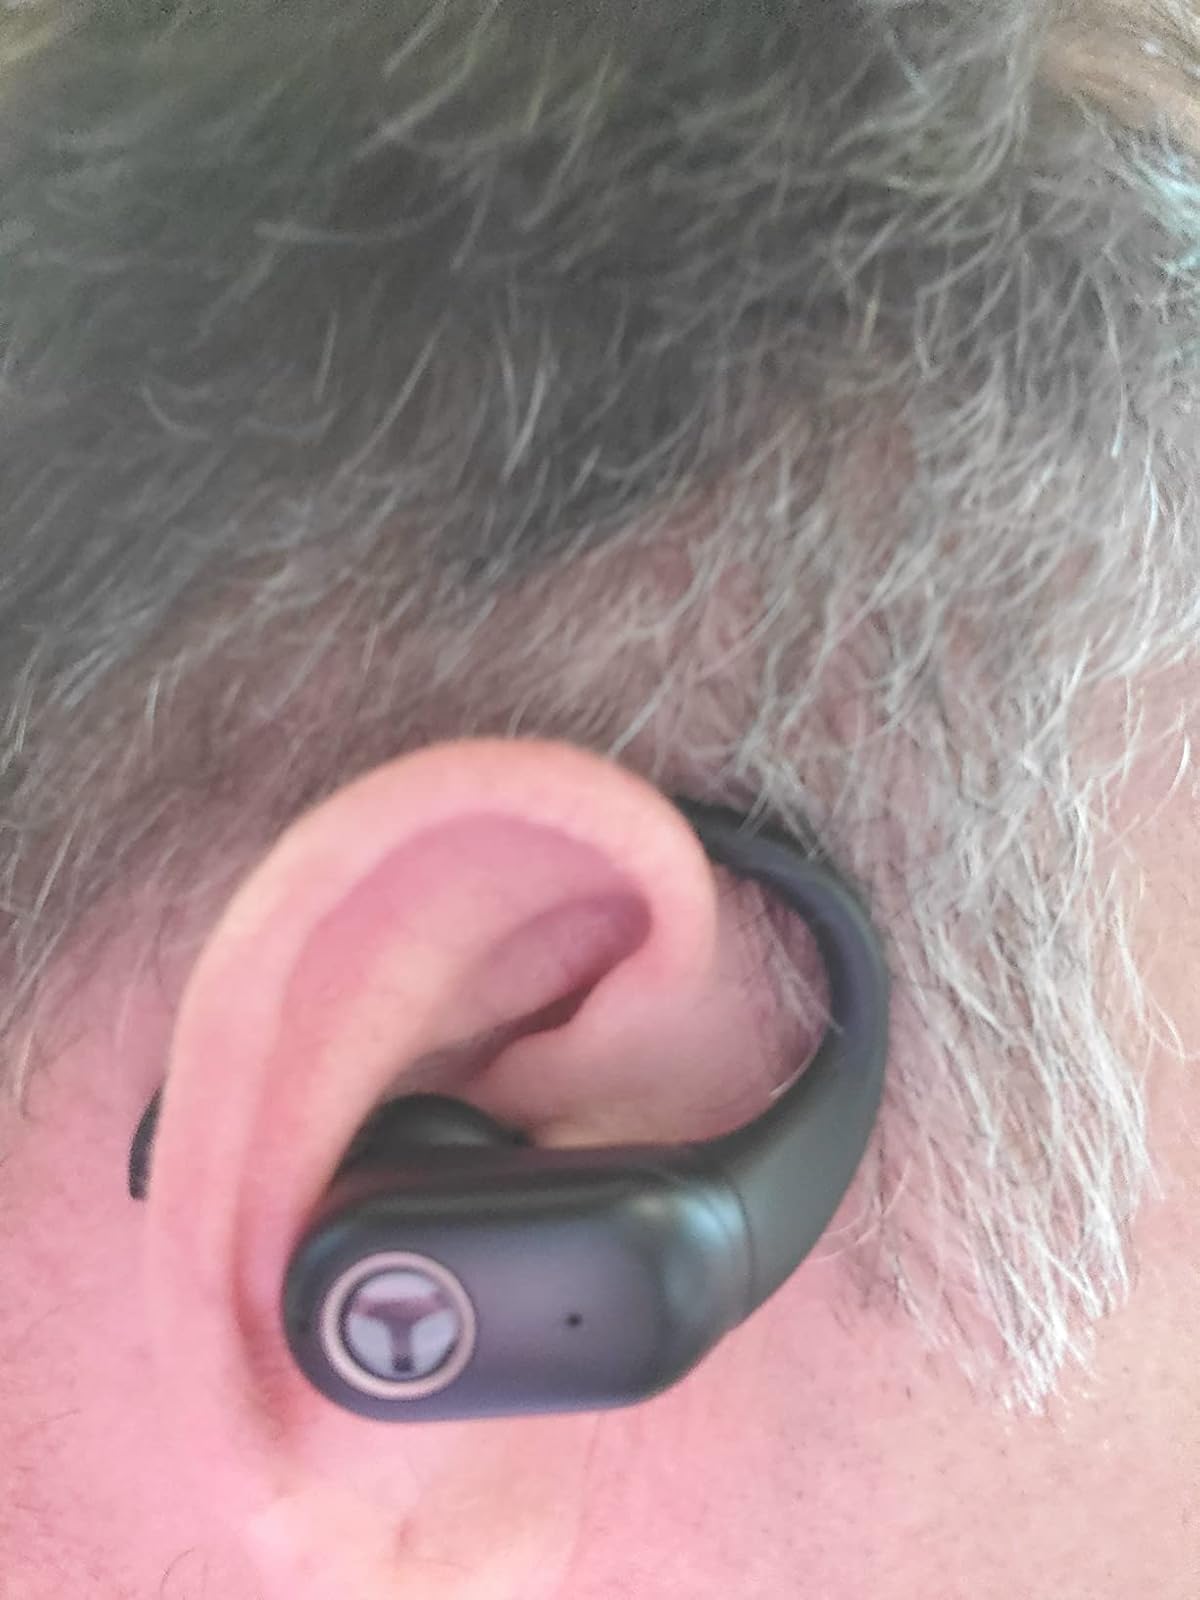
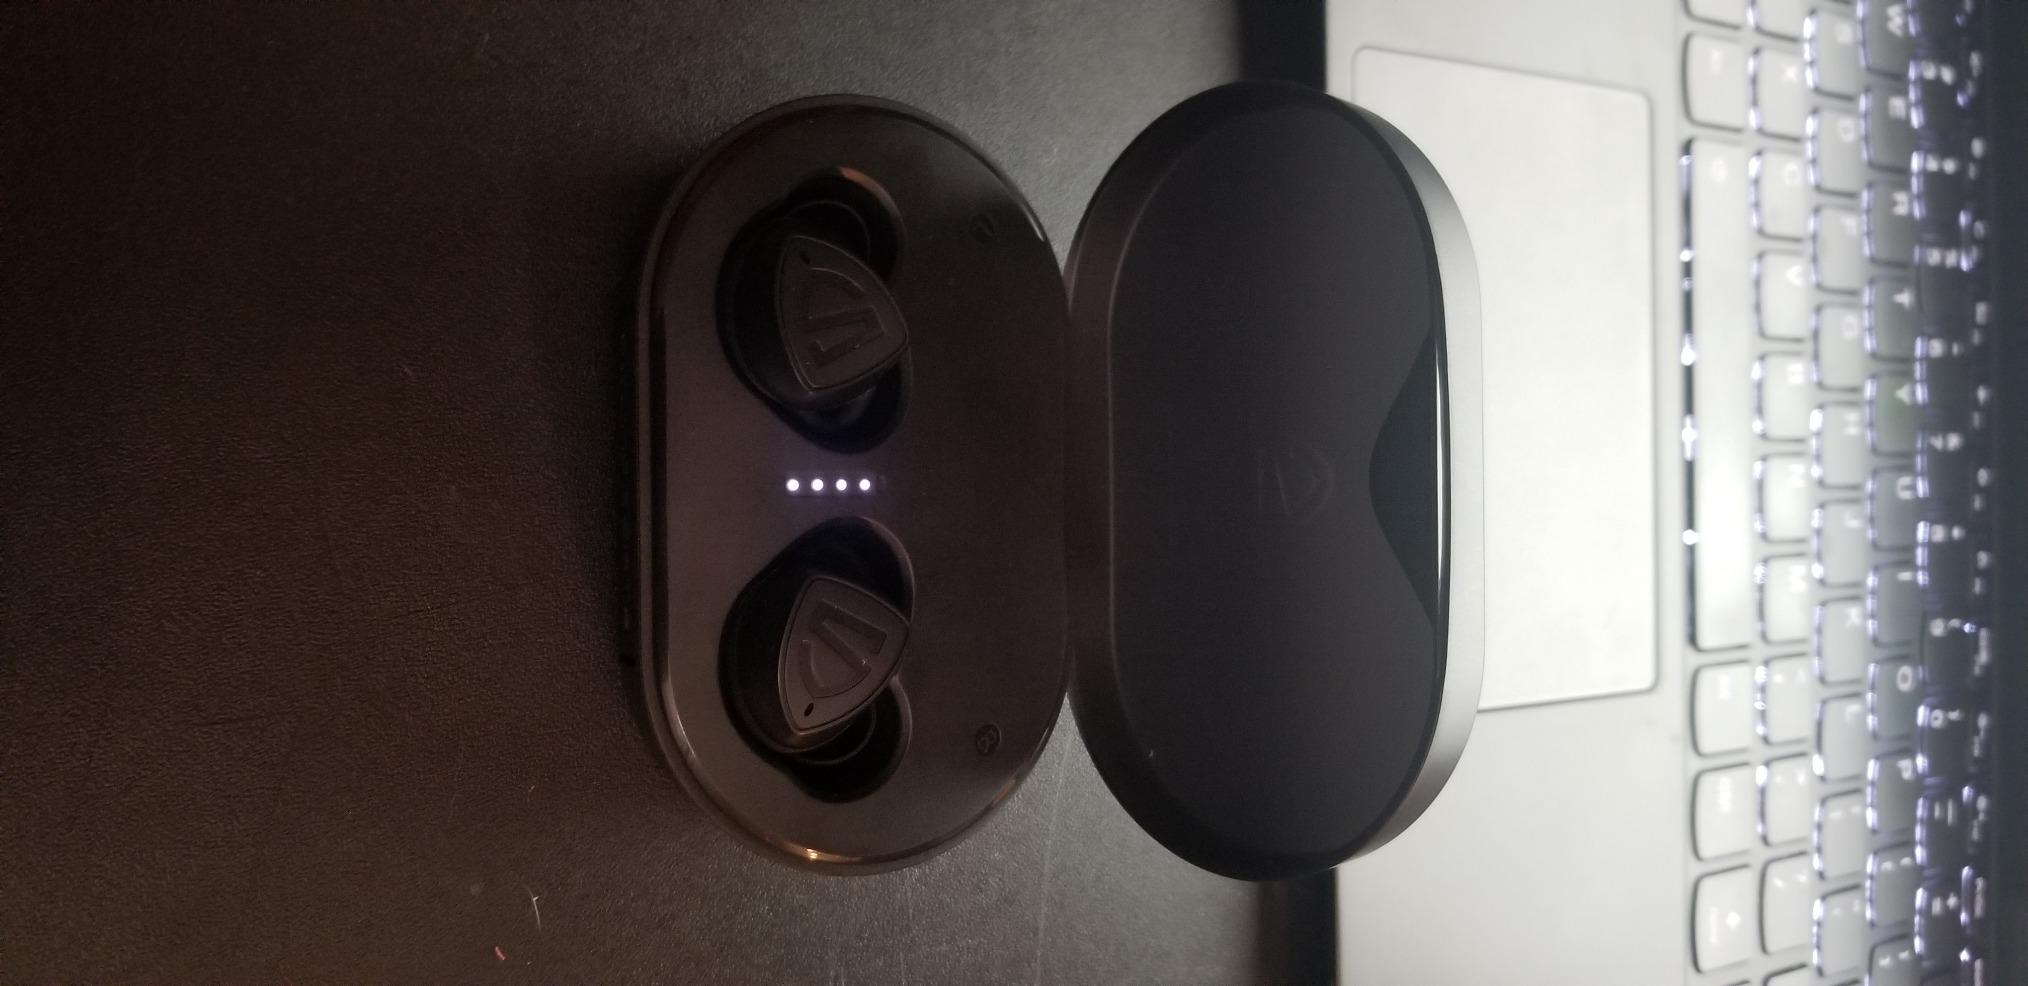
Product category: earbuds
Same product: no